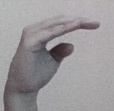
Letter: jeem